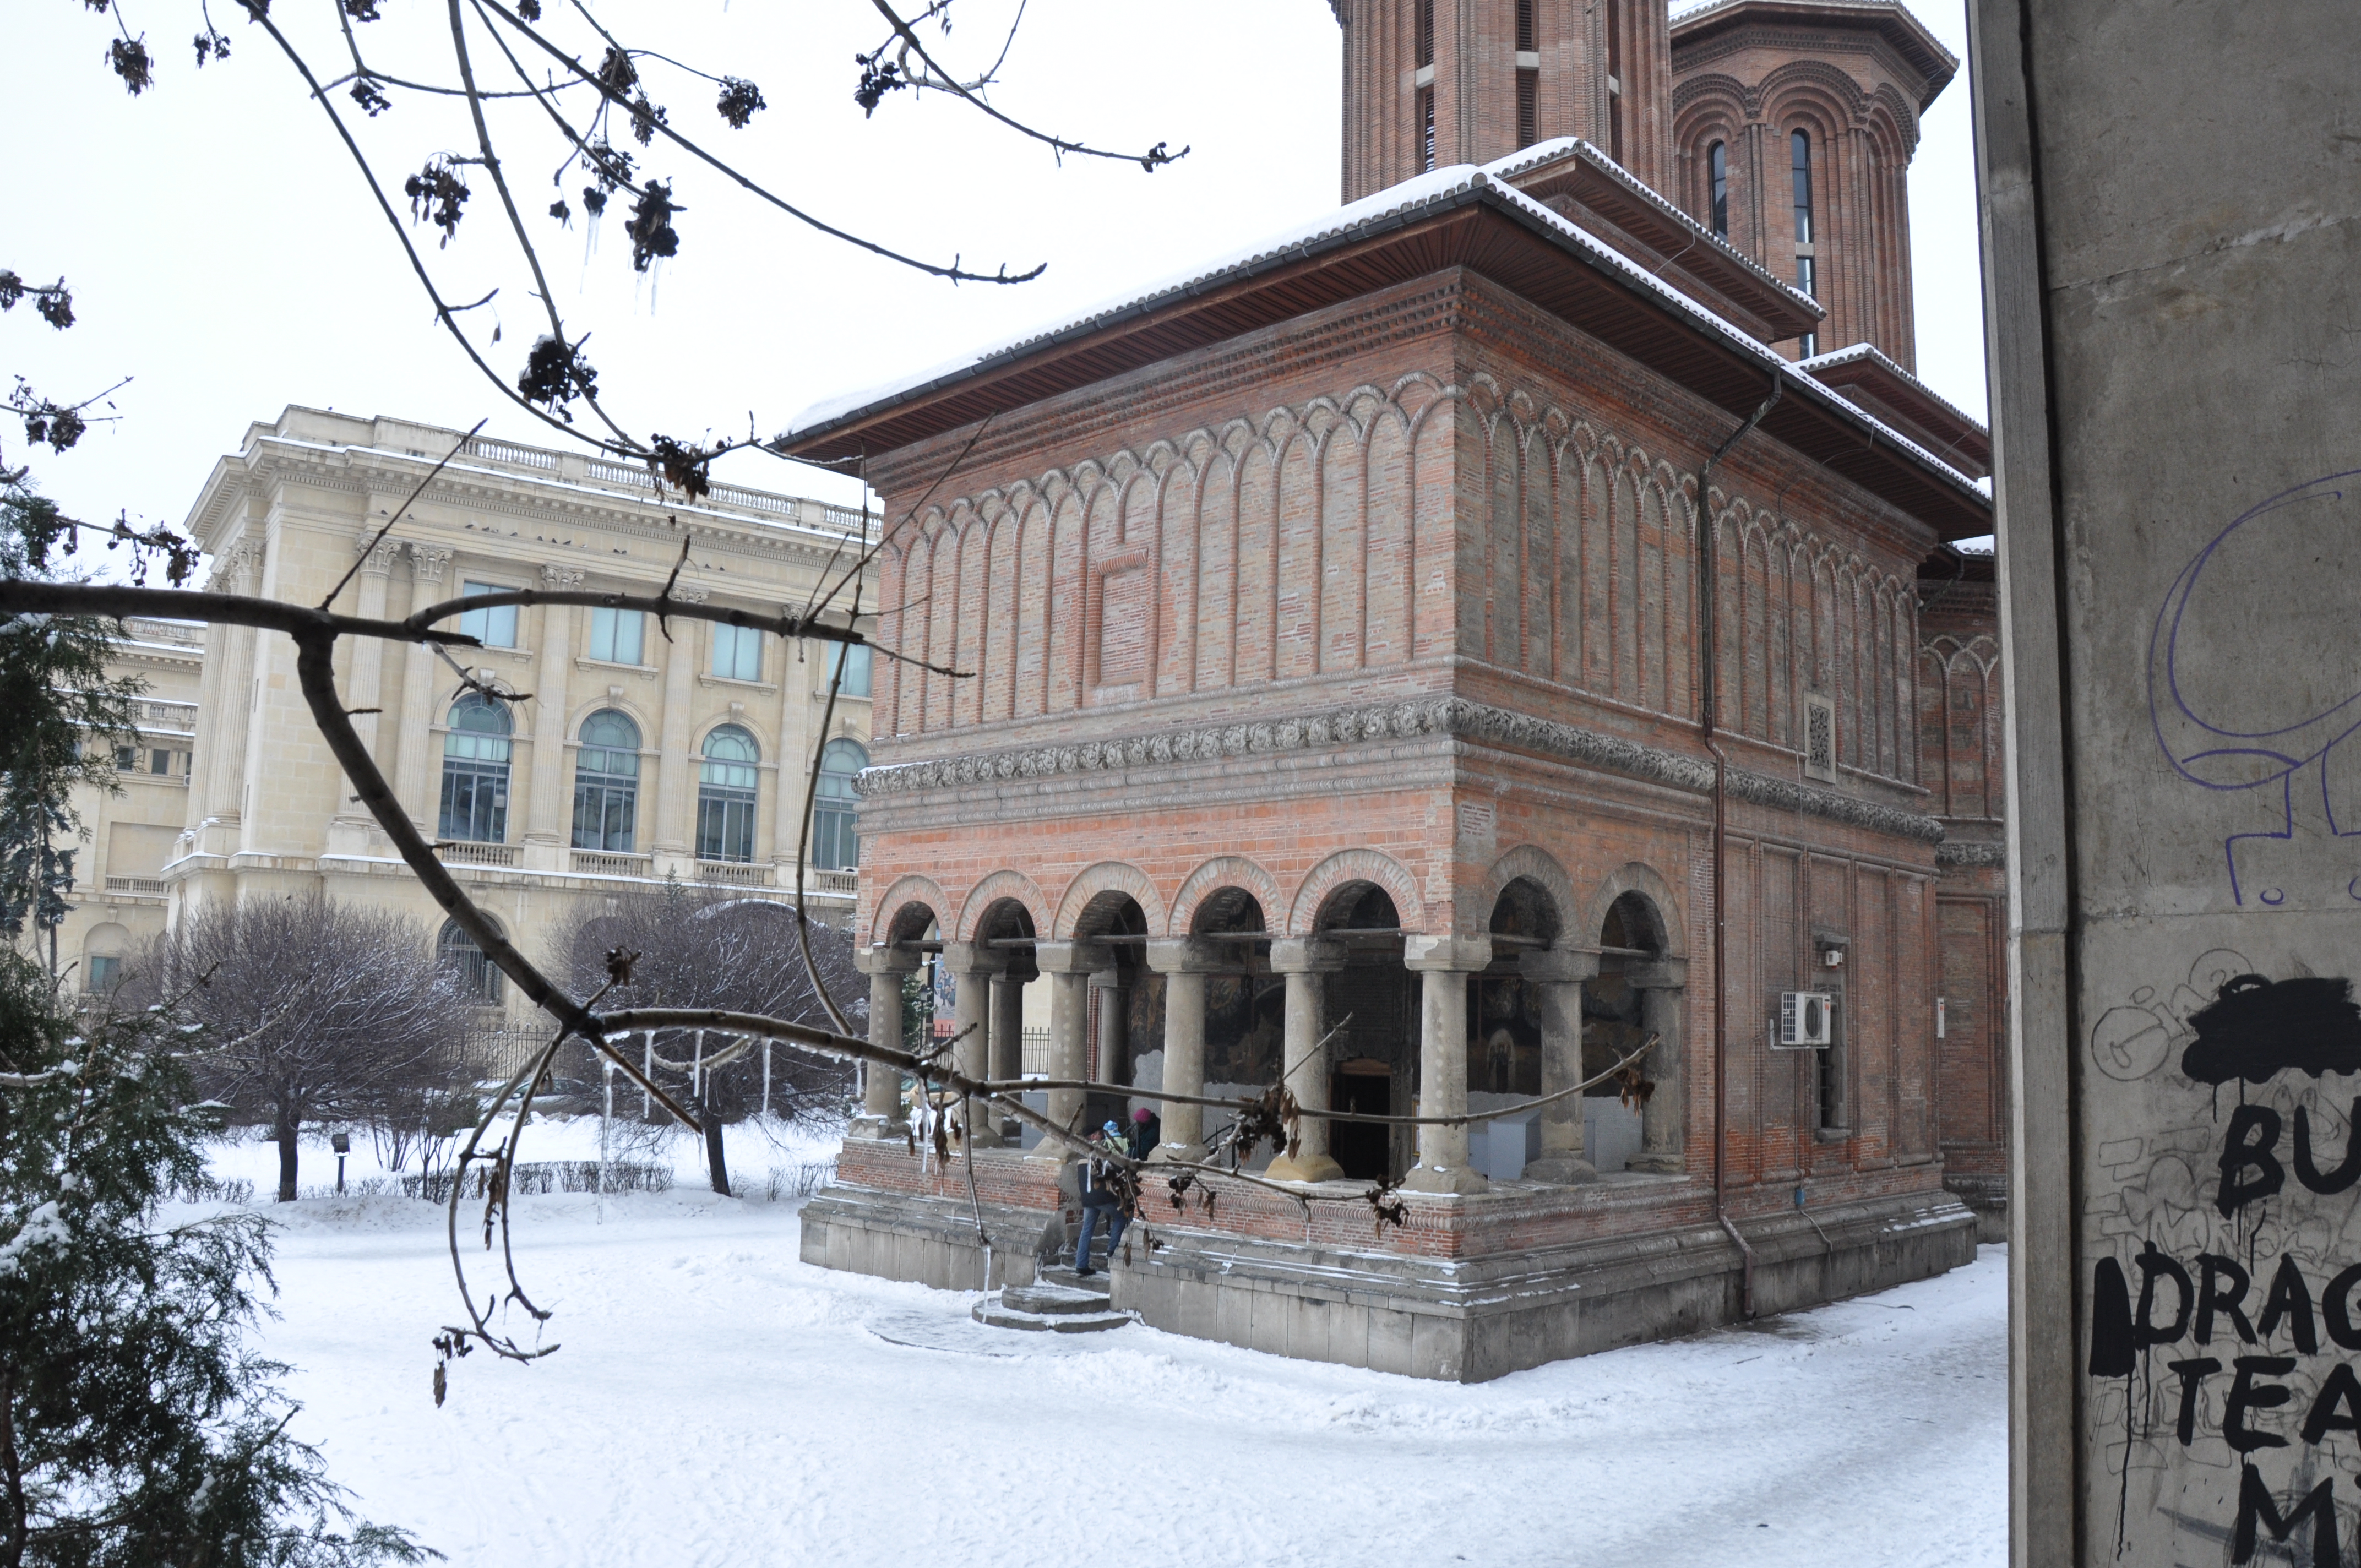
snow, winter, architecture, photography, house, town, building, city, photo, downtown, arch, religion, facade, church, christian, photos, religious, free, cool image, de, churches, synagogue, fotografie, history, christianity, romana, style, arc, orthodox, eastern, romania, bucharest, bor, biserica, arhitectura, orthodoxy, romanian, ortodoxa, ortodoxia, ortodoxie, cretinism, cretin, ecclesiastical, bisericeasc, cladire, edificiu, bucuresti, brancovenesc, cretulescu, kretzulescu, kretulescu, cretzulescu, neighbourhood, urban area